River Lavant, West Sussex

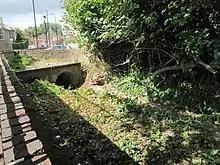
Culverts enable the Lavant to pass underground at Southgate overground beside Market Avenue

The Lavant continues westwards towards Chichester, crossing to the south side of the A285 at St. James Road before proceeding beside it to the Green Lane footbridge. Thereafter it runs between the A285 and A286 before it enters a long culvert starting from about middle of the A286 one way system at Hornet / St Pancras about 100m from Eastgate.